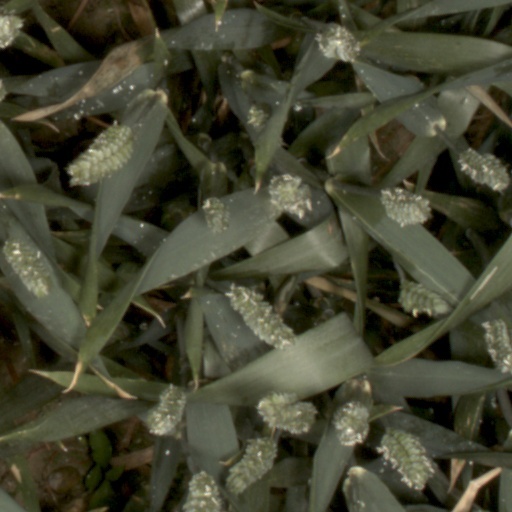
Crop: wheat